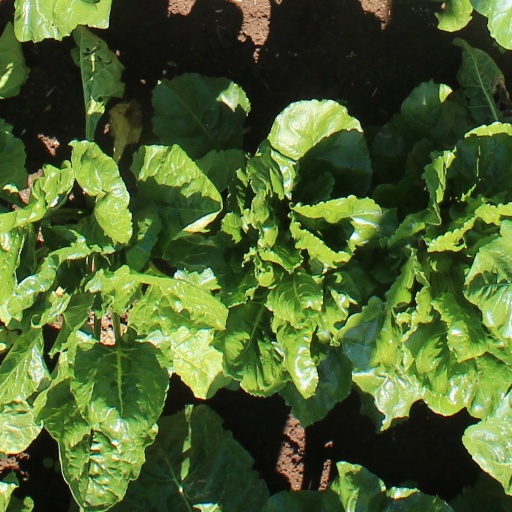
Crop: sugar beet